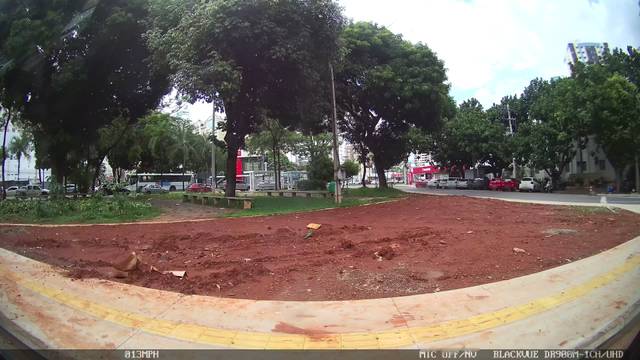
Region: Brazil
Coordinates: -16.692, -49.279